2014 Brazilian economic crisis

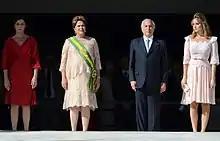
Dilma Rousseff at her inauguration as president in 2015, alongside her vice president, Michel Temer

The following year, in 2014, the Operation Car Wash investigation began, revealing a vast corruption scheme involving the political class and parties. The re-election of Dilma Rousseff a few months later exacerbated the political crisis. Running for a second term as a candidate for the Workers' Party, Dilma won the presidential election that year, defeating the candidate from the Brazilian Social Democracy Party (PSDB), Aécio Neves, in the most fiercely contested presidential race in the country's history at that time. The election was also marked by turmoil and controversies, mainly due to Operation Car Wash.